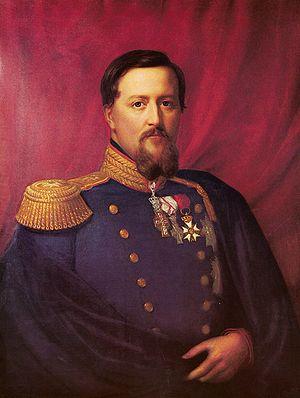
La famille royale danoise est composée des membres de la famille dynastique du monarque de Danemark.